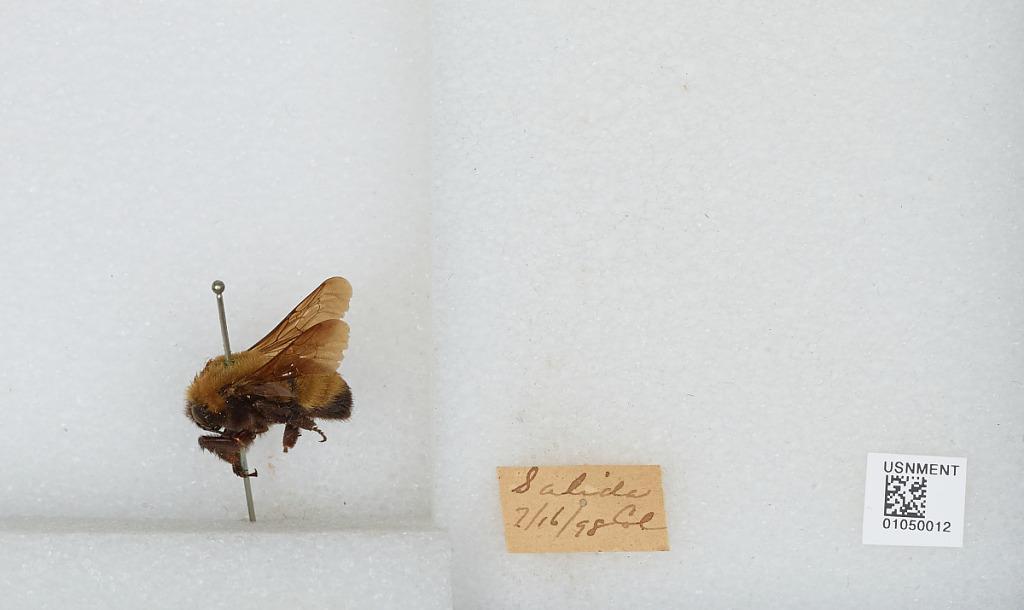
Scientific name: Bombus sp.
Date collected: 1898-7-16
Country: United States
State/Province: Colorado
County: Chaffee
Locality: Salida
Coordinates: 38.5347, -105.999